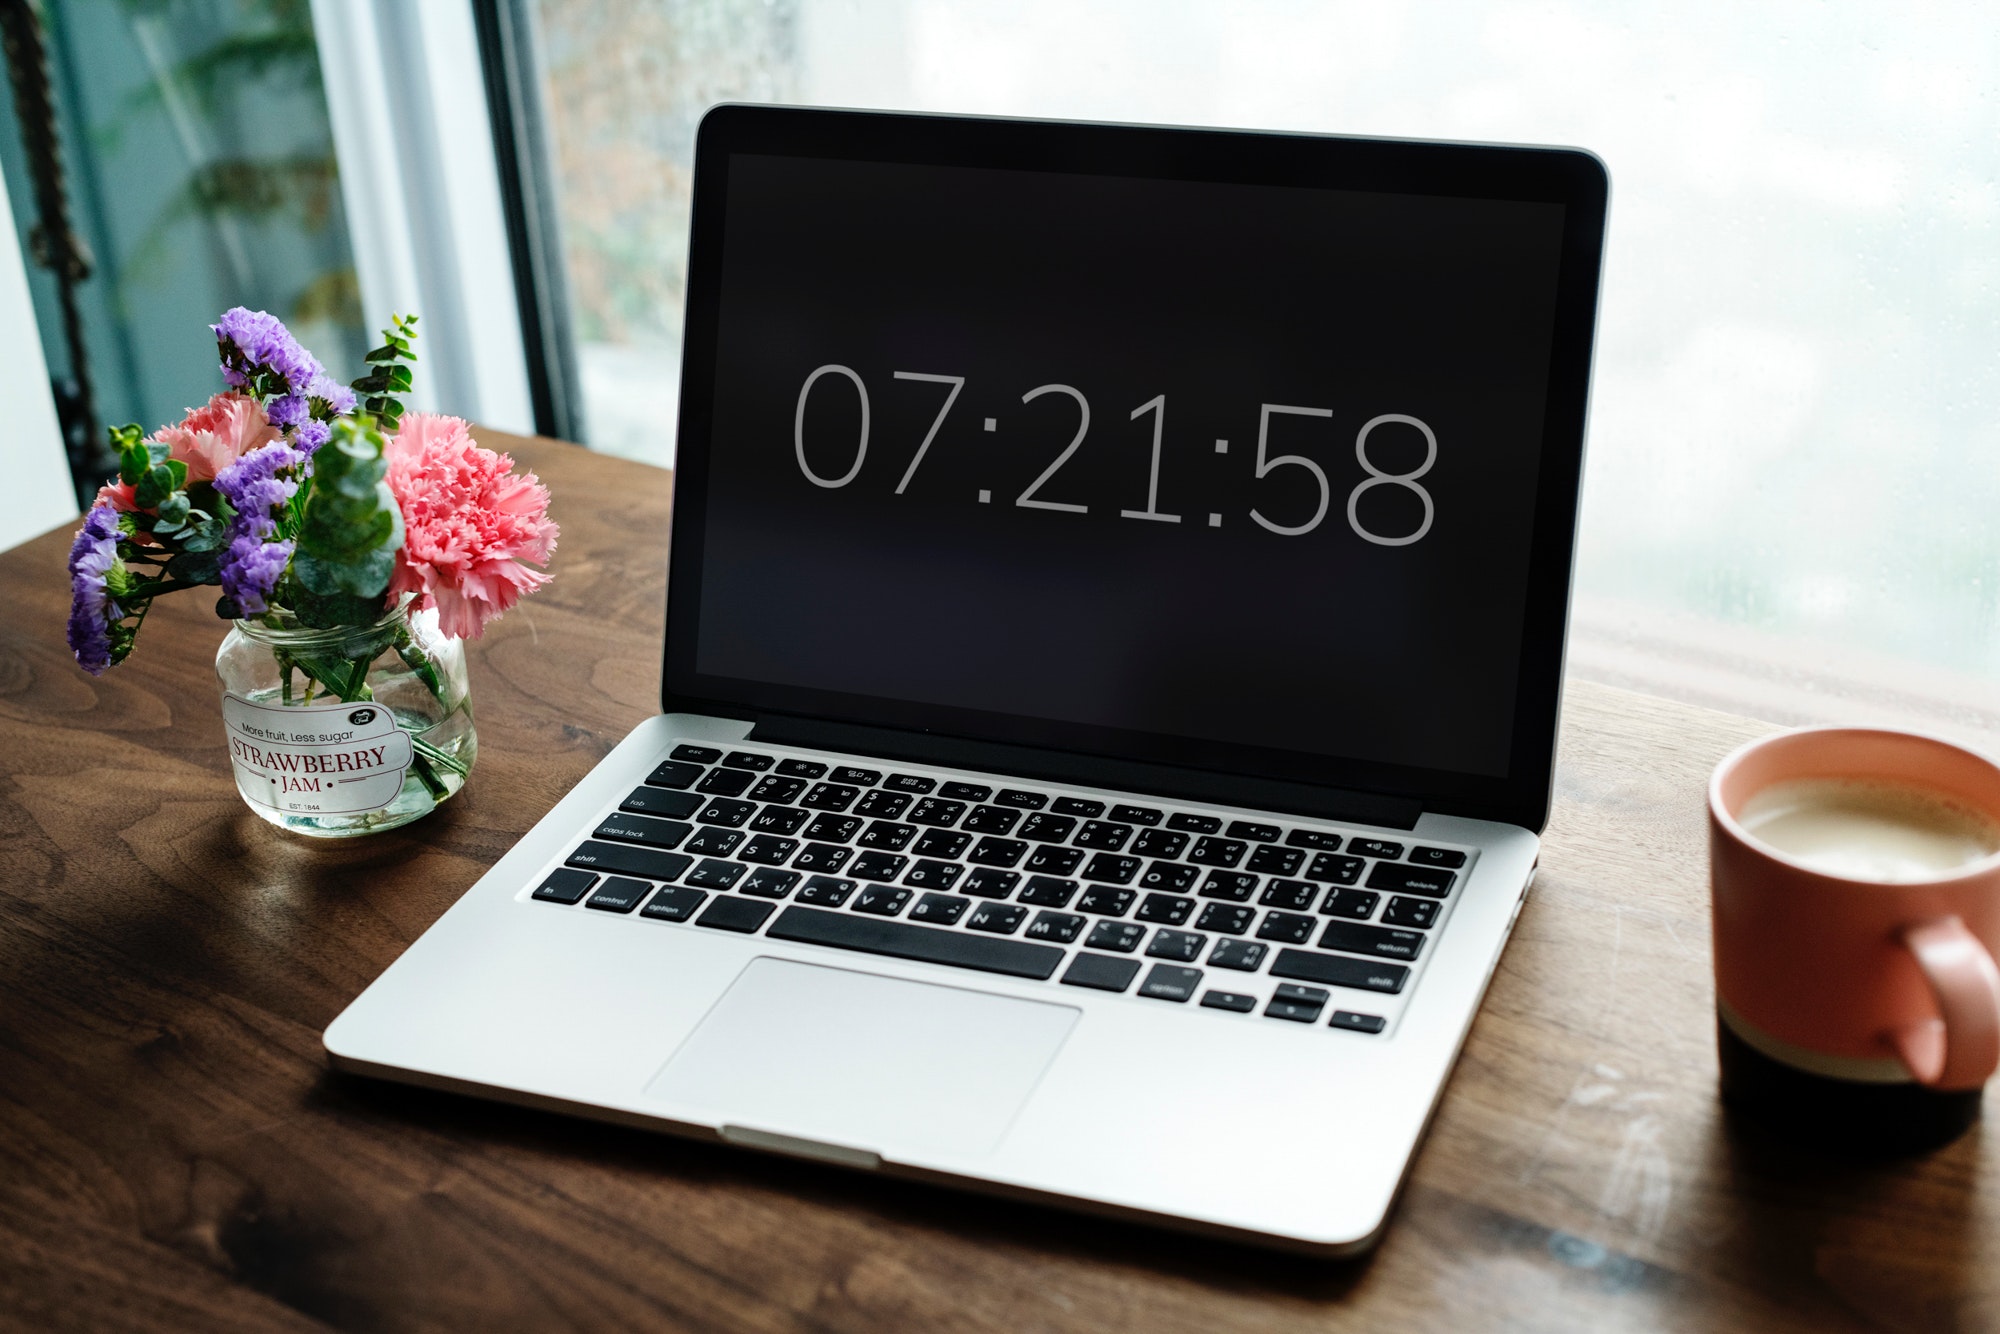
laptop, product, netbook, electronic device, personal computer, brand